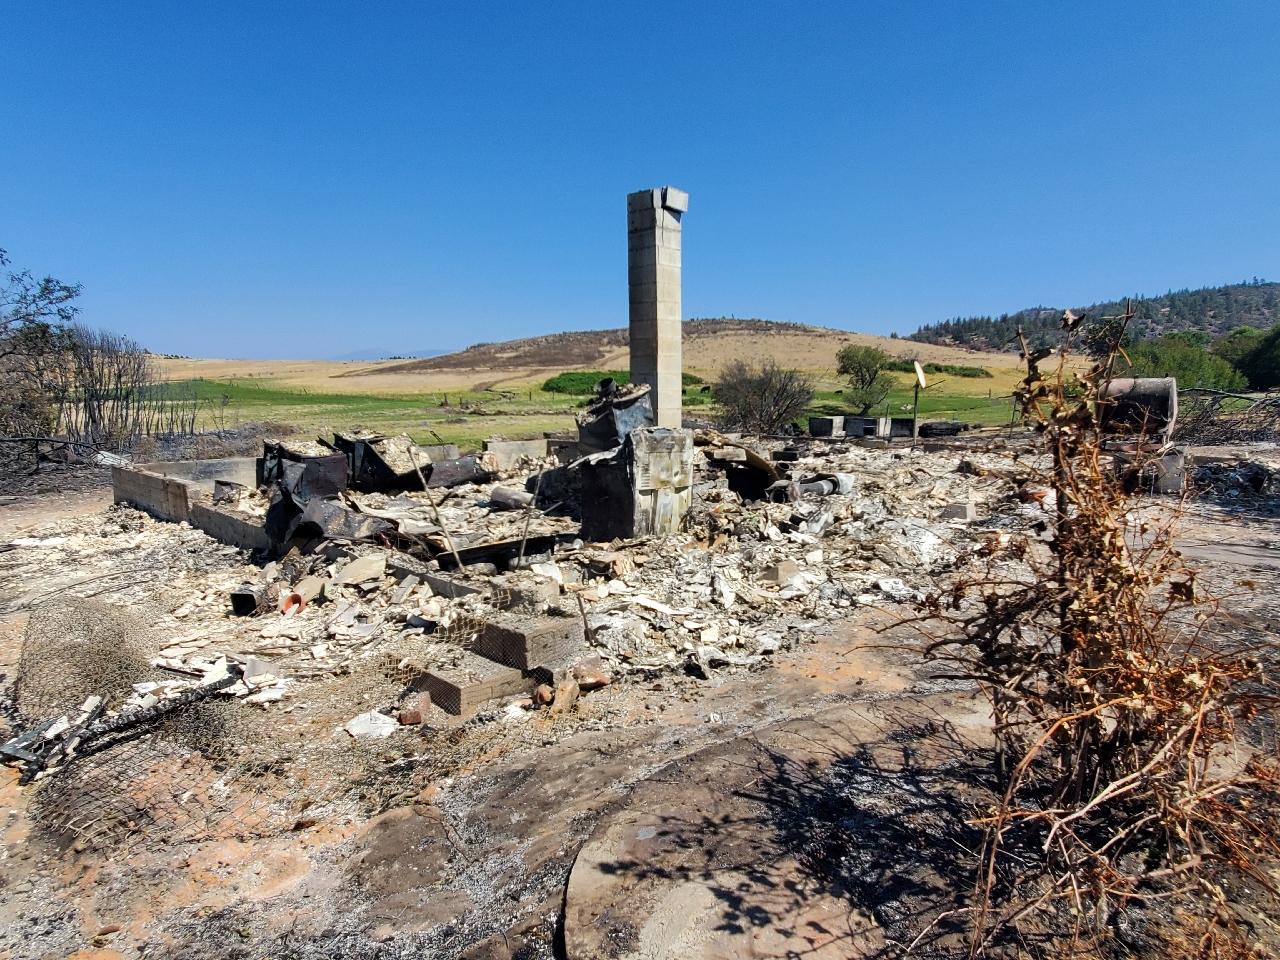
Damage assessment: destroyed